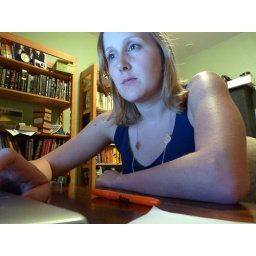
Basking in the warm glow of my computer screen in my home office.